Herrengasse 23 (Bern)

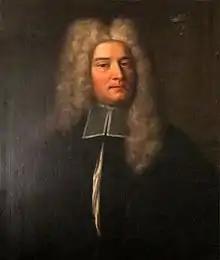
Philippe Albert de Büren (1678-1756), one of the earliest owners of Herrengasse 23

The von Wattenwyl house on Herrengasse 23 is a historic building in Bern, Switzerland, named after the von Wattenwyl family who owned it for over 200 years.